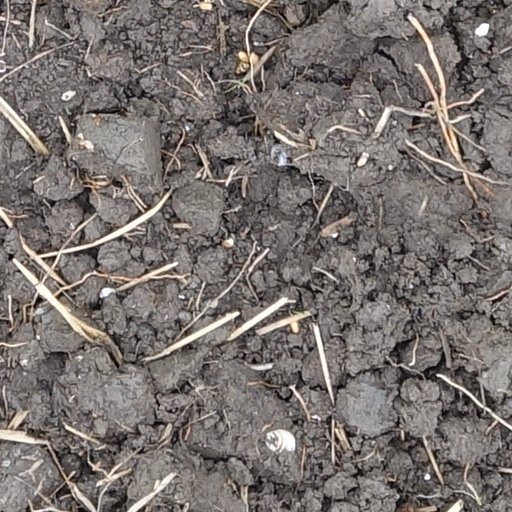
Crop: wheat